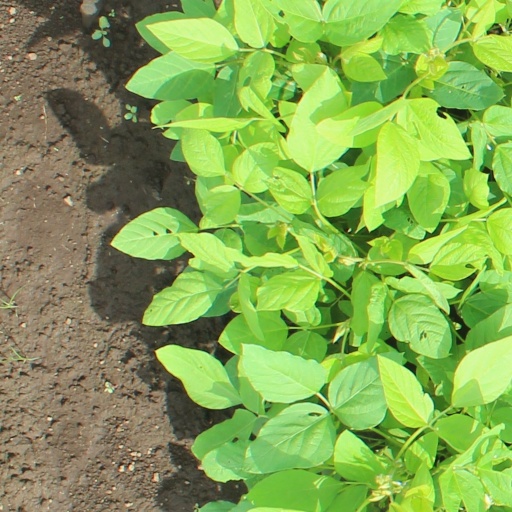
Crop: soybean